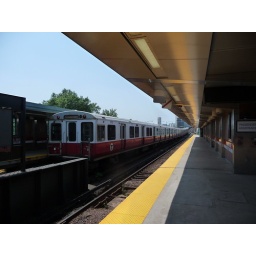
MBTA Red Line train led by car 01702 at Charles/MGH